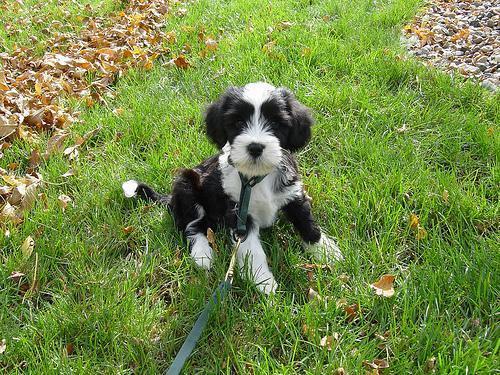
Tibetan_terrier